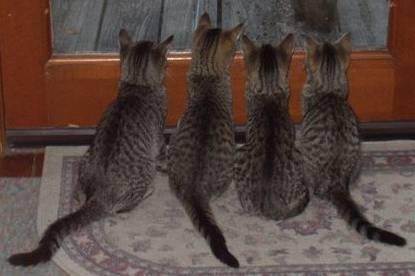
cat